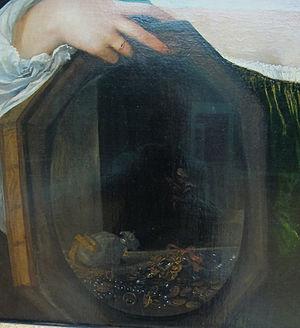
La Femme au miroir est une peinture à l'huile sur toile réalisée par le peintre italien Titien vers 1515. Conservé au musée du Louvre à Paris, le tableau fait l'objet de plusieurs répliques de la main même du maître ou de son atelier dont une est conservée à la pinacothèque du château de Prague, en République tchèque, et l'autre au musée national d'art de Catalogne, à Barcelone en Espagne.